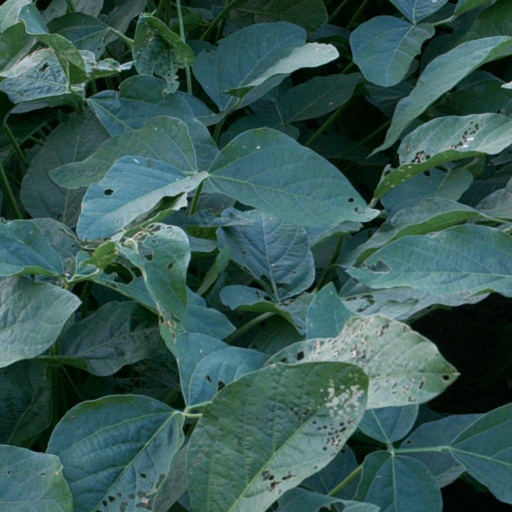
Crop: soybean